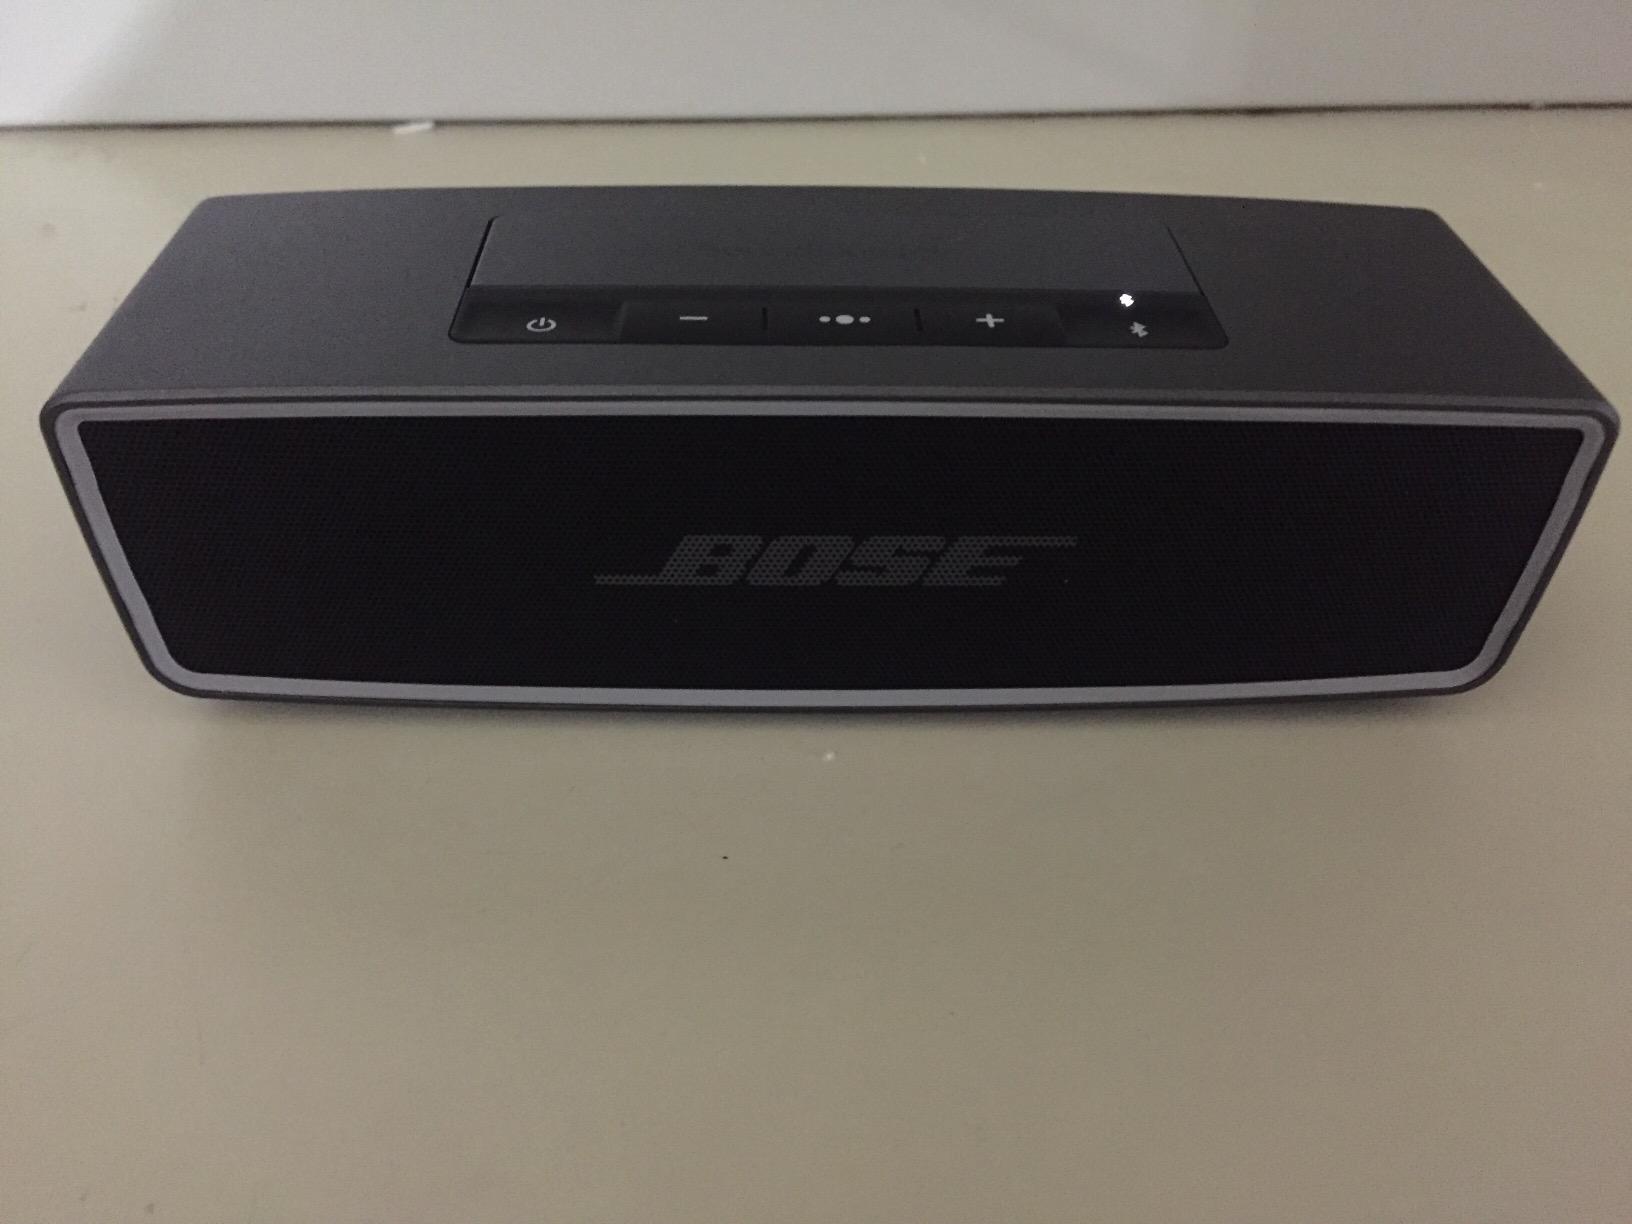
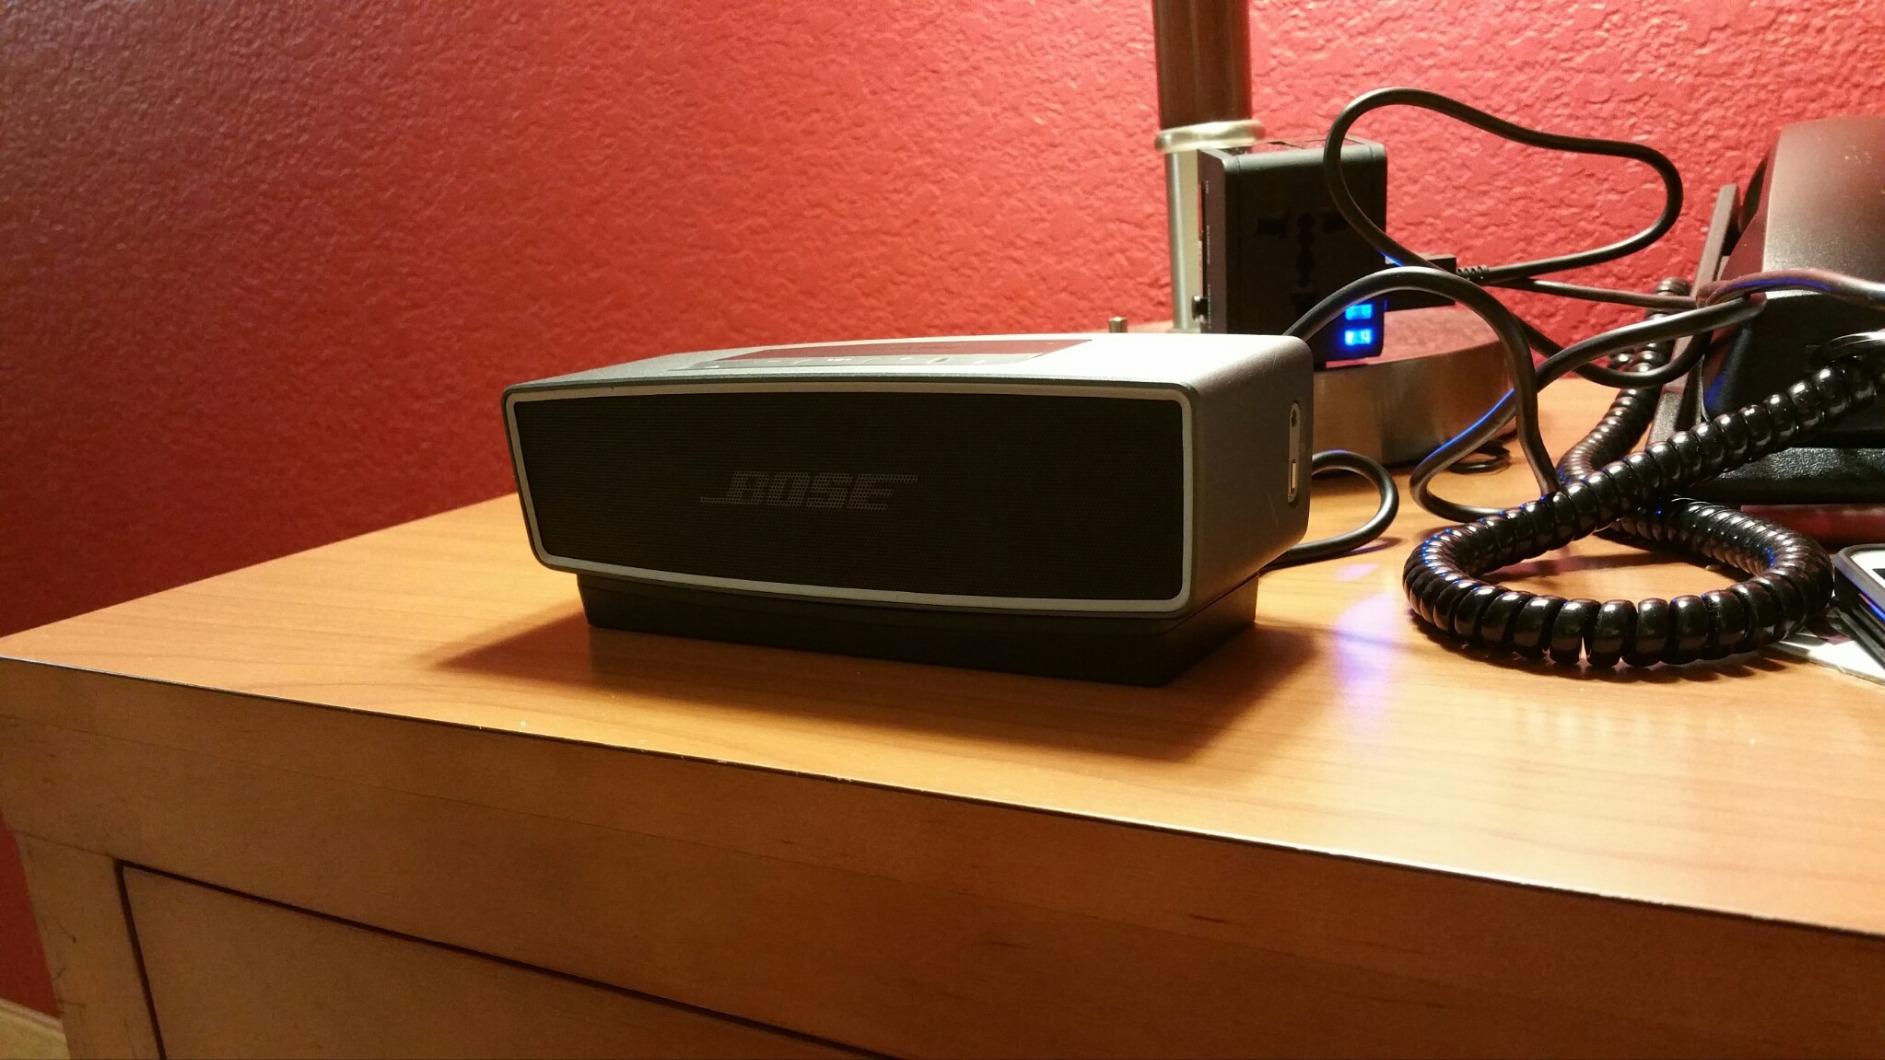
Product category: speaker
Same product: yes